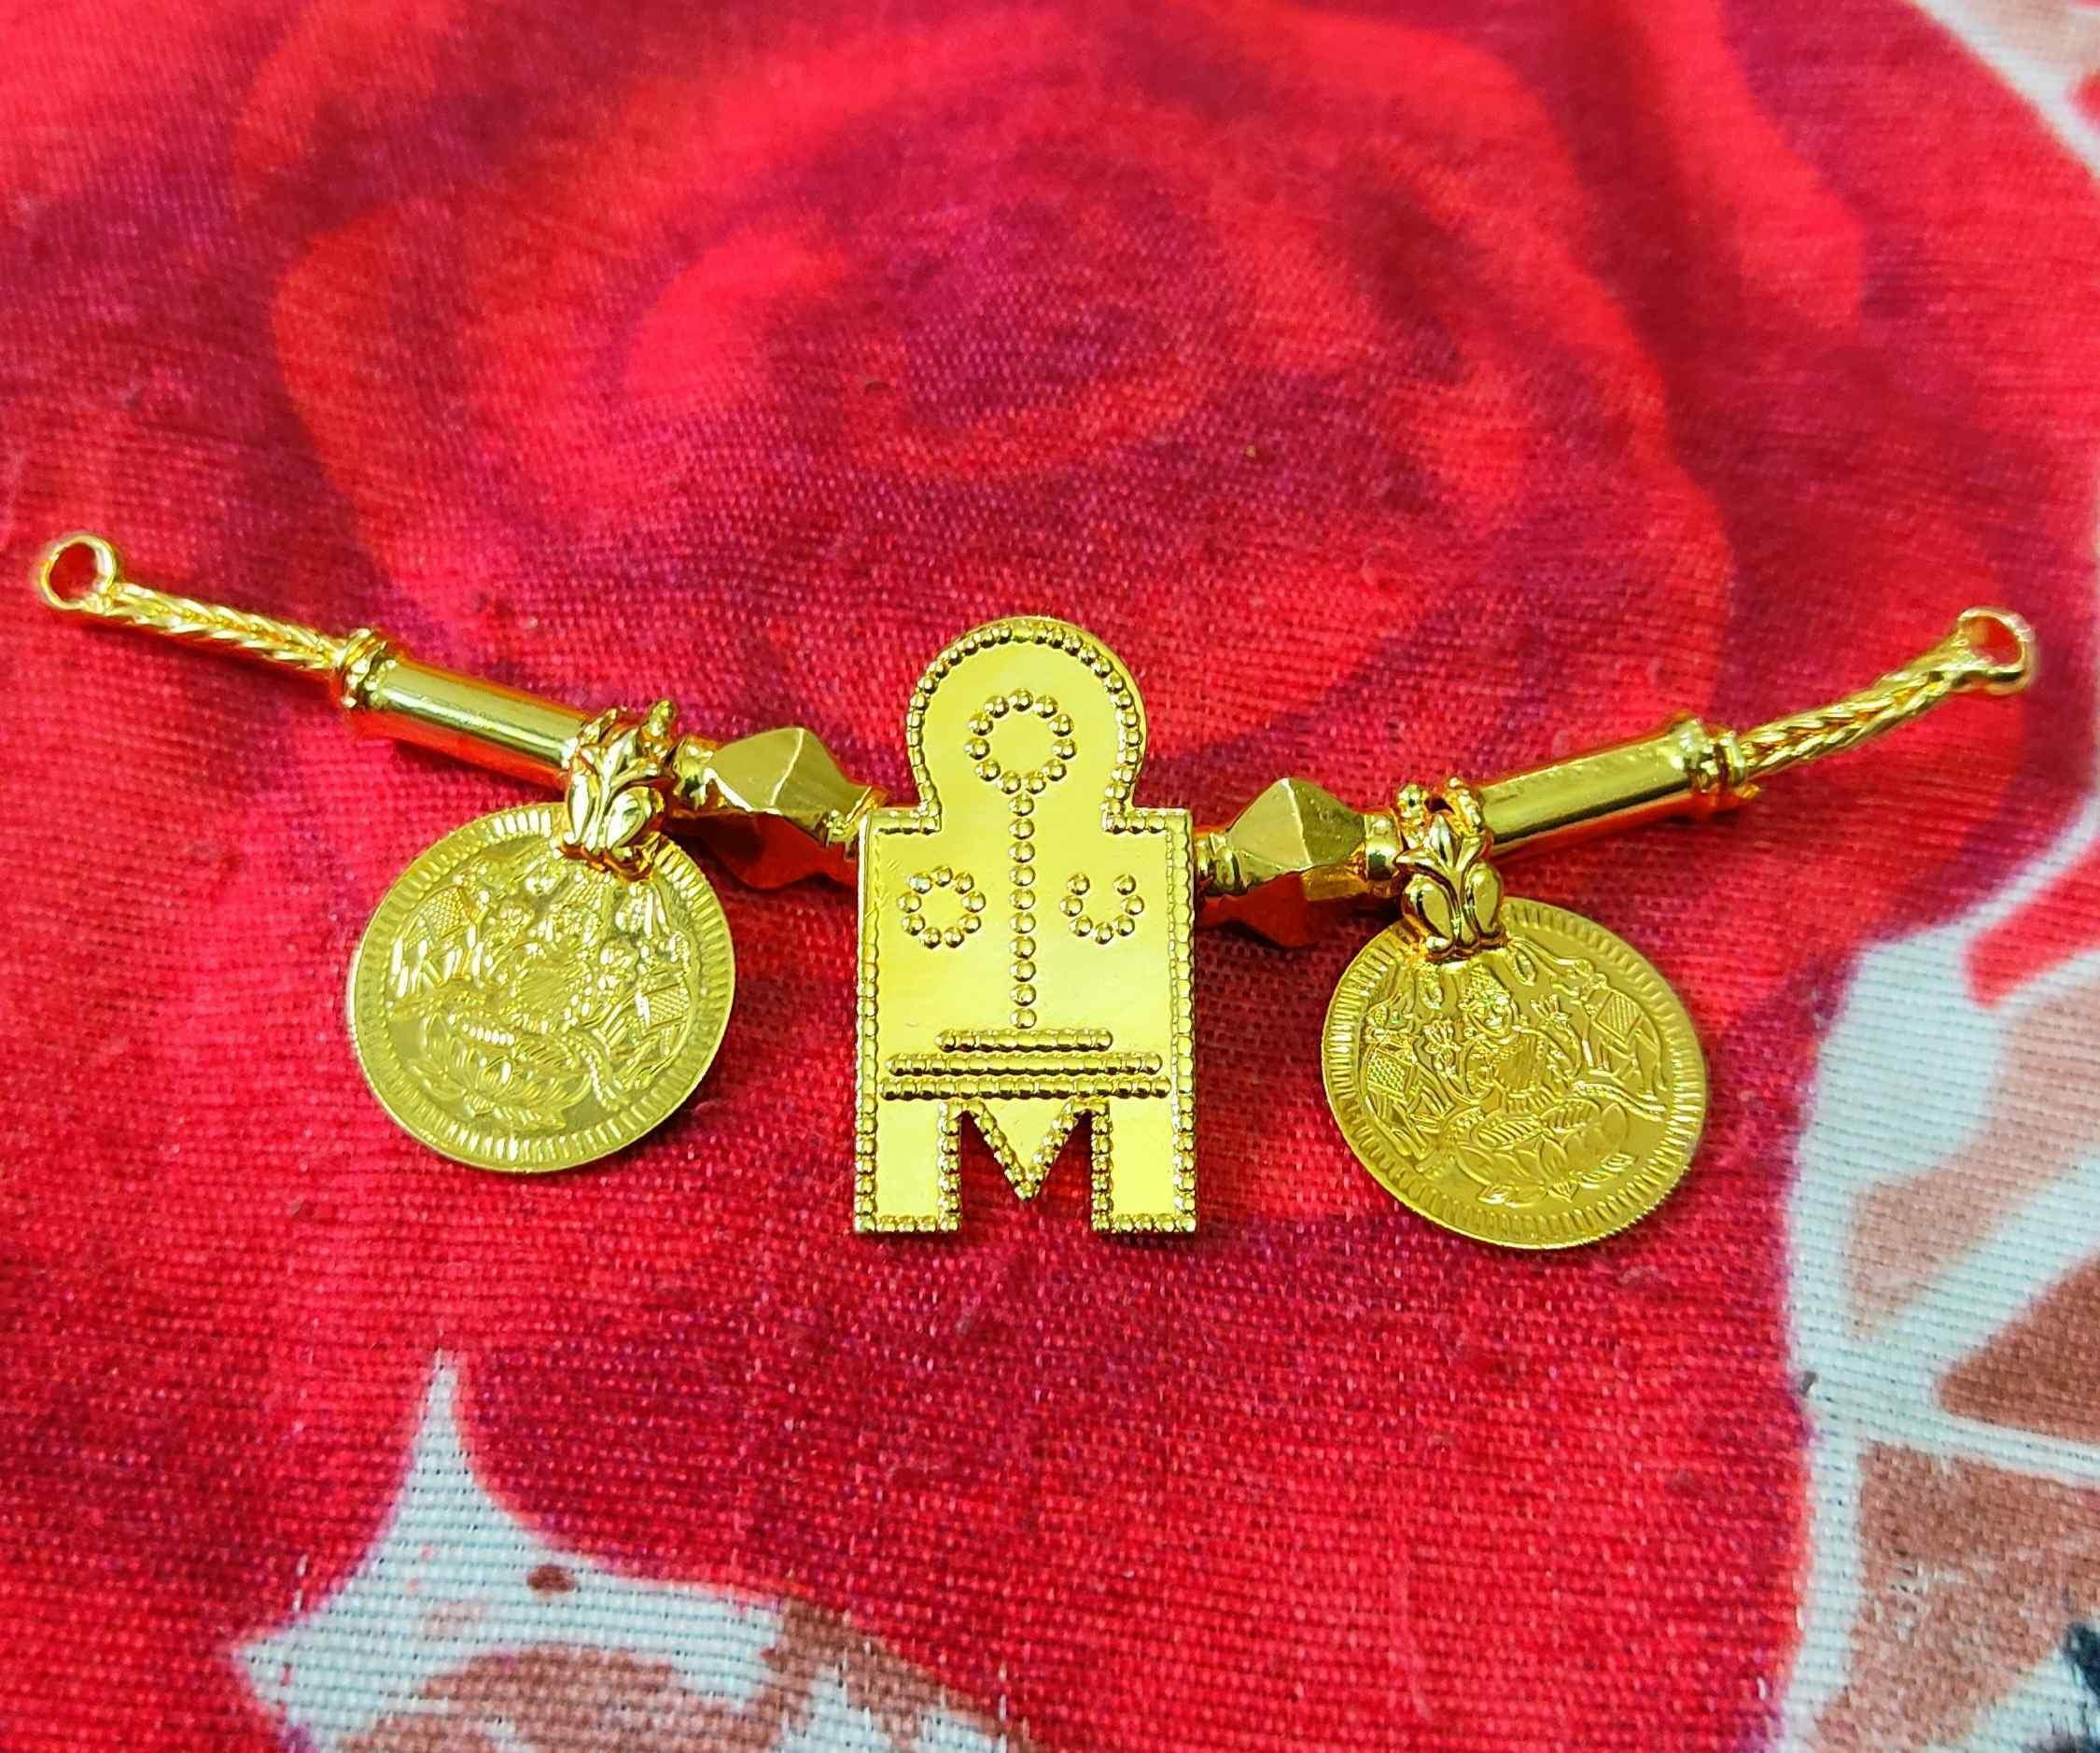
TGS GOLD COVERING Traditional Thali Without Chain for Womens
Type: Necklaces & Pendants
Brand: TGS GOLD COVERING
Price: Rs. 415
TGS GOLD COVERING Traditional Thali Without Chain for Womens